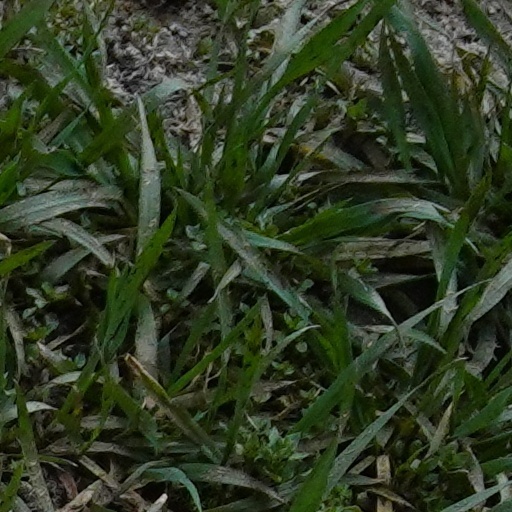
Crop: wheat